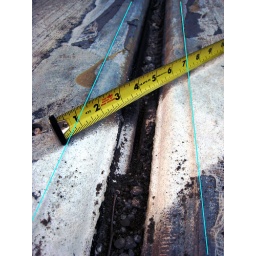
Blue lines show ridge on reinforced edge plates in expansion joint, Between lines is expansion gap and outside lines is level bridge surface.